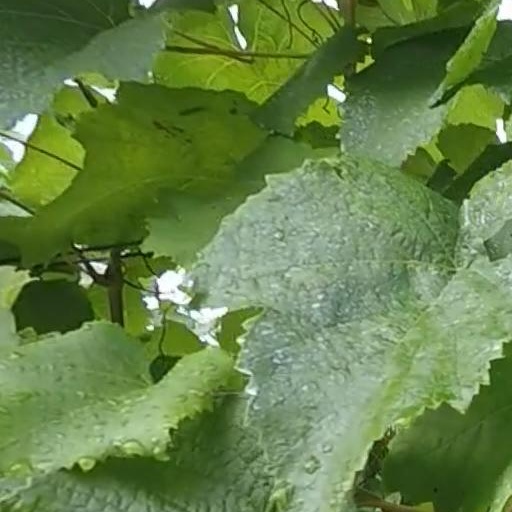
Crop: grape